Sky position (RA, Dec in degrees): 190.31, 20.666
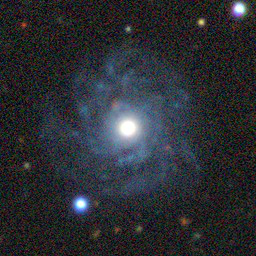
Galaxy morphology: Unbarred Loose Spiral Galaxies